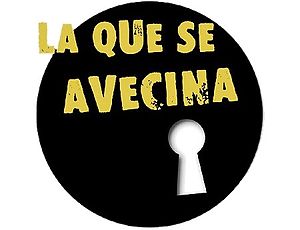
La que se avecina
La que se avecina er en spansk tv-serie produceret af Mediaset, hvis første afsnit blev 22. april 2007 på kanalen Telecinco. Serien er en indirekte fortsættelse af Aquí no hay quien viva, en populær komedieserie, der blev sendt på Antena 3 mellem 2003 og 2006. Serien har foreløbig kørt i ni sæsoner med 144 afsnit samt et specielt juleafsnit.